Alexandre Ricard

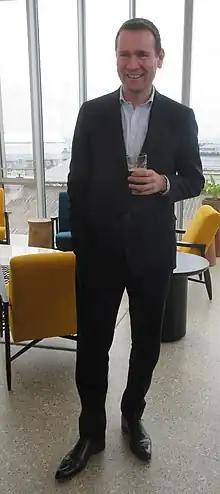
Ricard in February 2023

Alexandre Ricard (born 12 May 1972) is a French businessman and one of the grandsons of distiller and Pernod Ricard founder, Paul Ricard. He became Chairman & Chief Executive Officer of Pernod Ricard, the world's second-biggest distiller by sales, on February 11, 2015. At 43, he was the youngest Chief Executive Officer of the 40 top companies on the CAC 40, the Paris Stock Market.